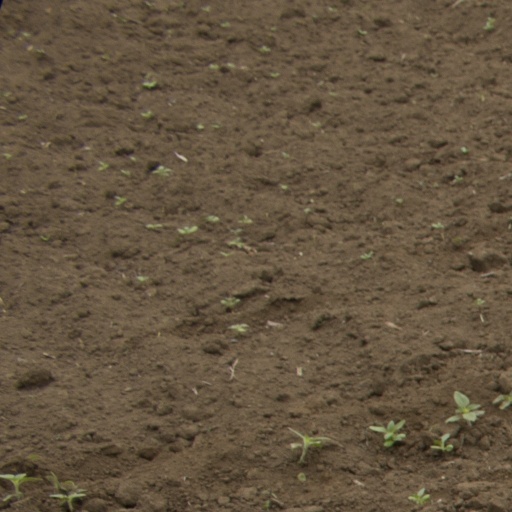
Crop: Jerusalem artichoke